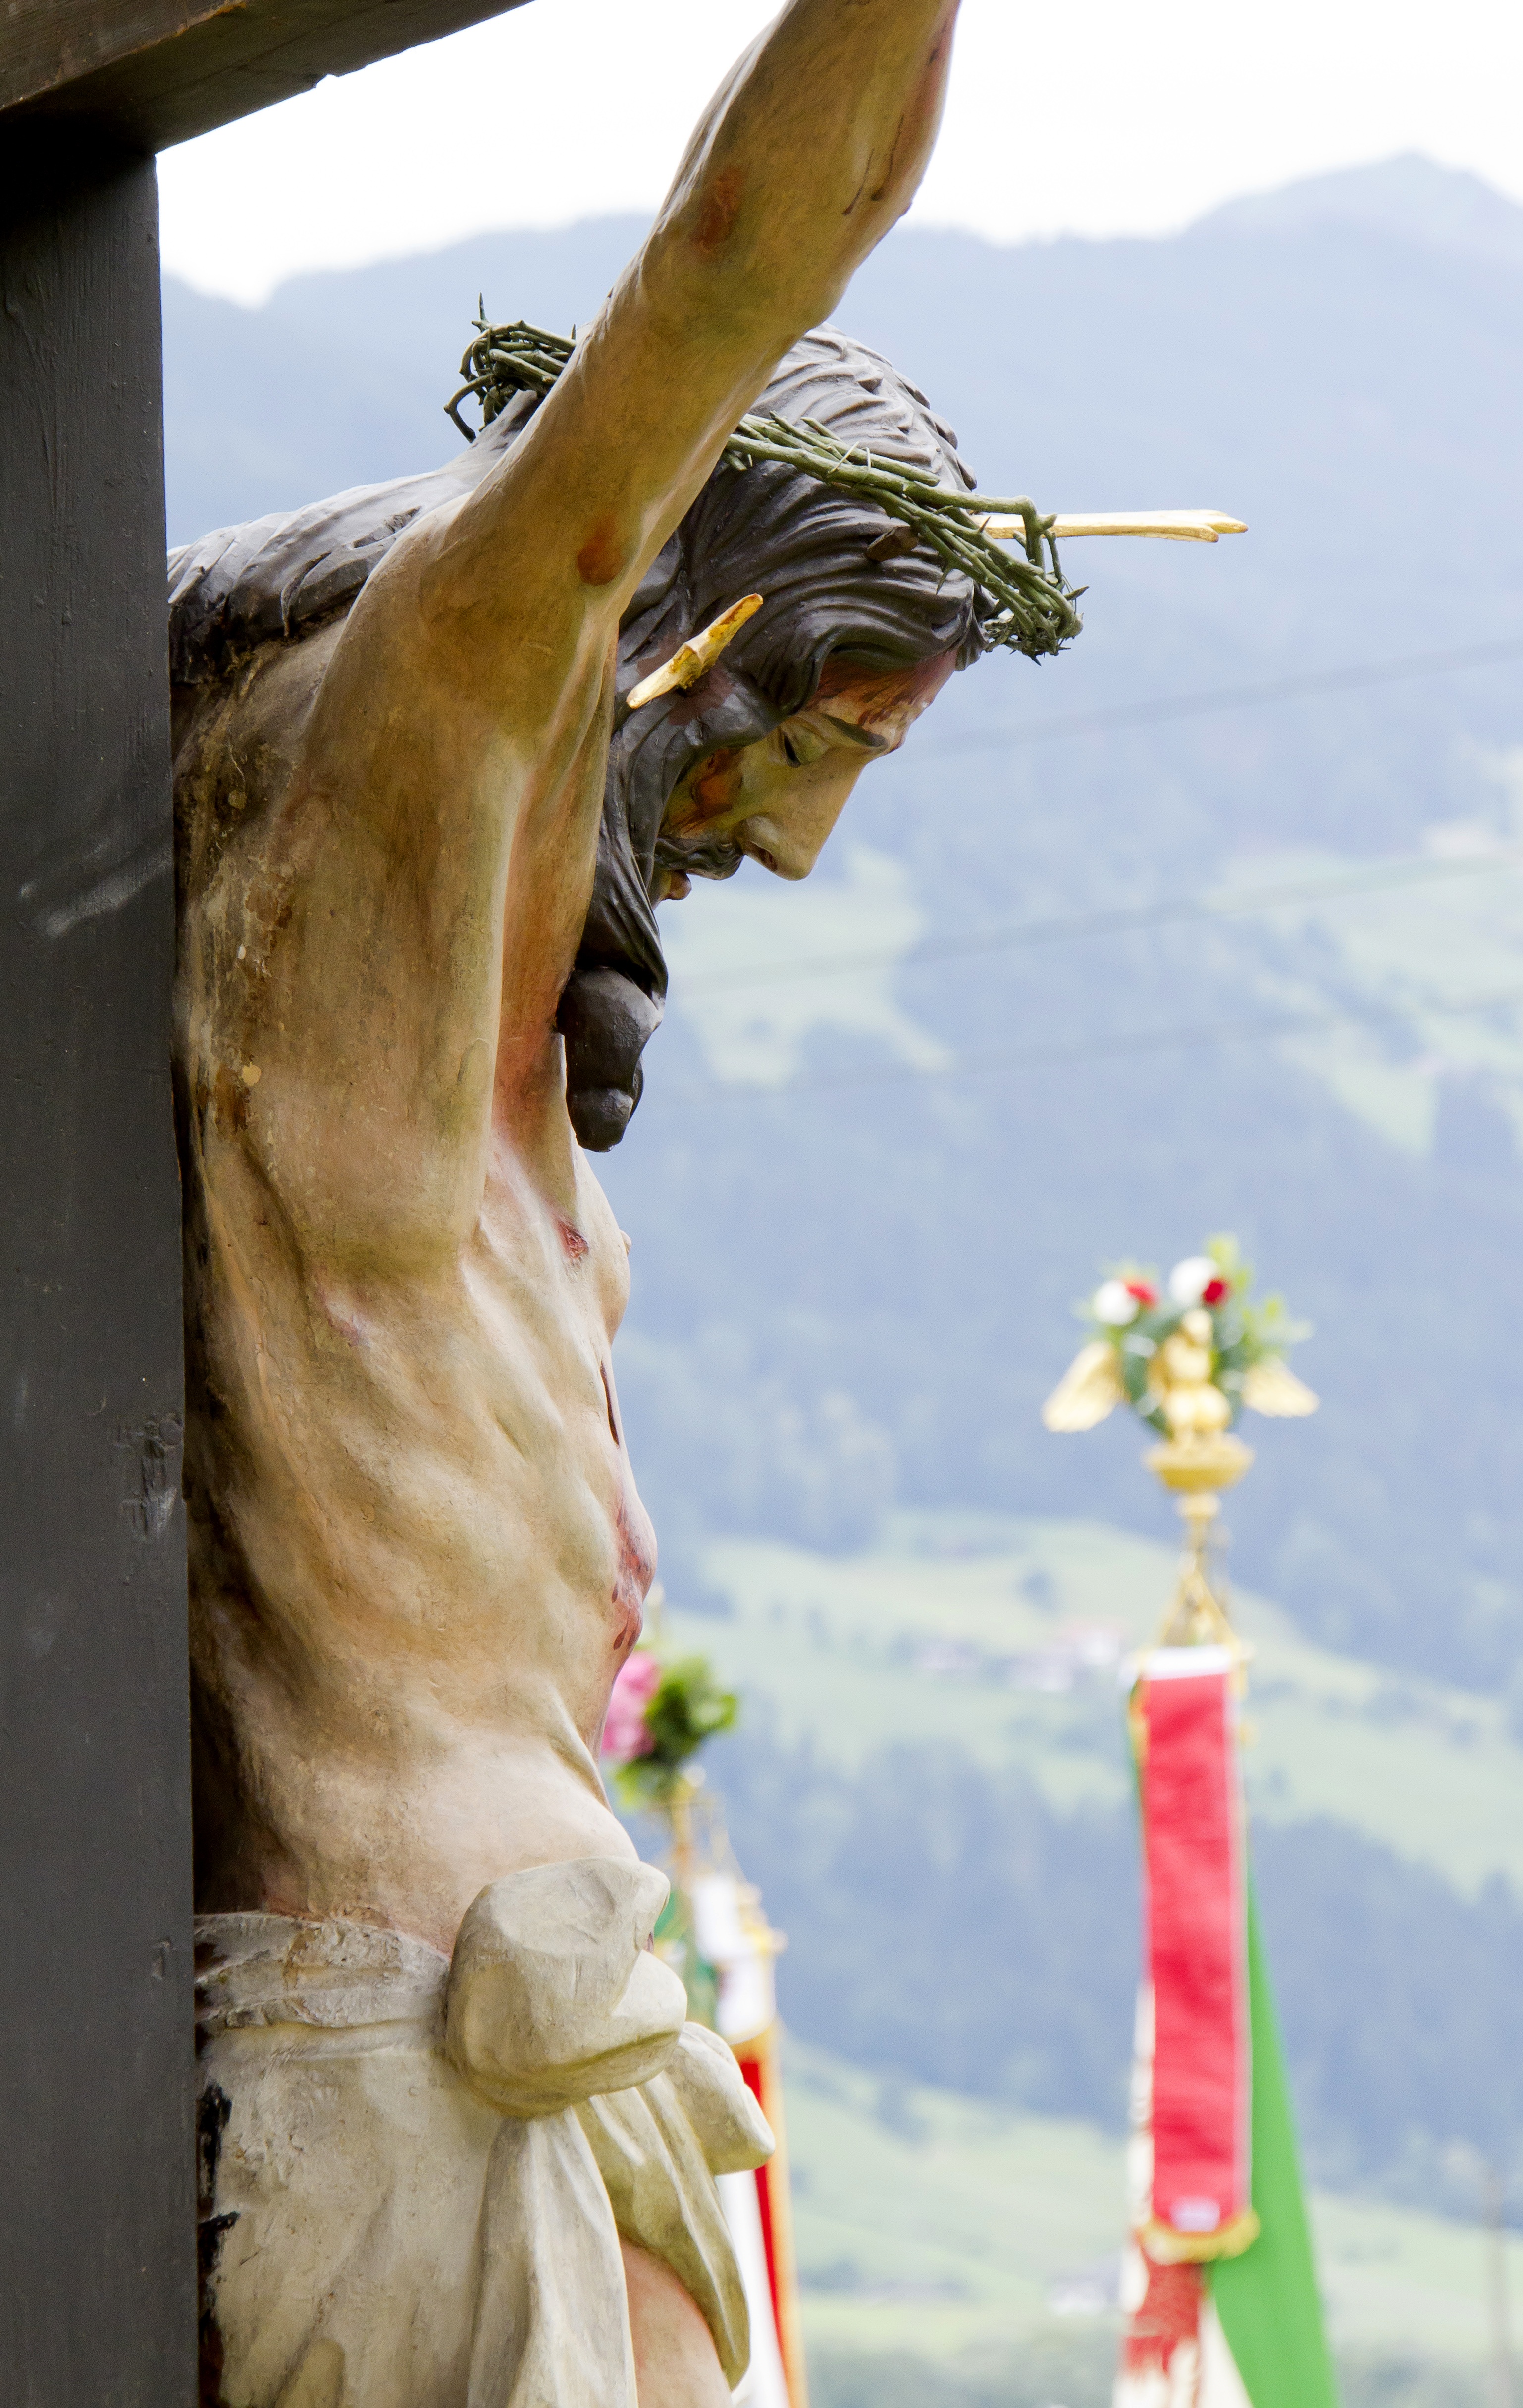
wood, monument, statue, cross, wooden cross, sculpture, christ, art, temple, crucifixion, tyrol